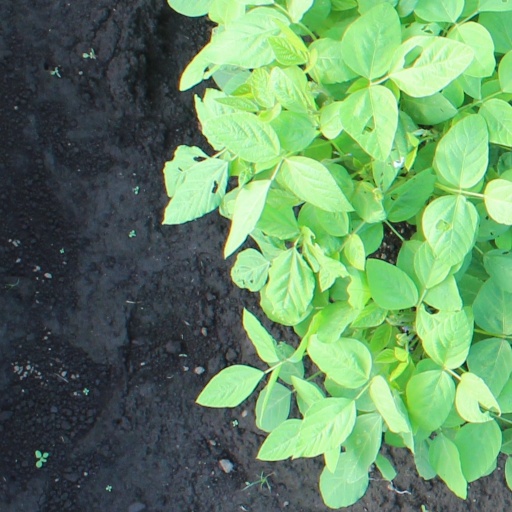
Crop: soybean